Kennedy Space Center Launch Complex 39

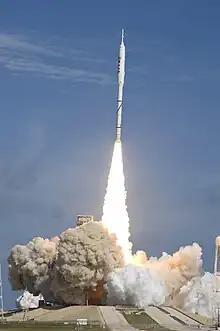
Ares I-X launches from LC-39B, 15:30 UTC, October 28, 2009

The Constellation program planned to use LC-39A for uncrewed Ares V launches and LC-39B for crewed Ares I launches. In preparation for this, NASA began modifying LC-39B to support Ares I launches with 39A planned to be modified in the mid 2010s for Ares V launches. Prior to Ares I-X, the last Shuttle launch from pad 39B was the nighttime launch of STS-116 on December 9, 2006. To support the final Shuttle mission to the Hubble Space Telescope STS-125 launched from pad 39A in May 2009, "Endeavour" was placed on 39B if needed to launch the STS-400 rescue mission.